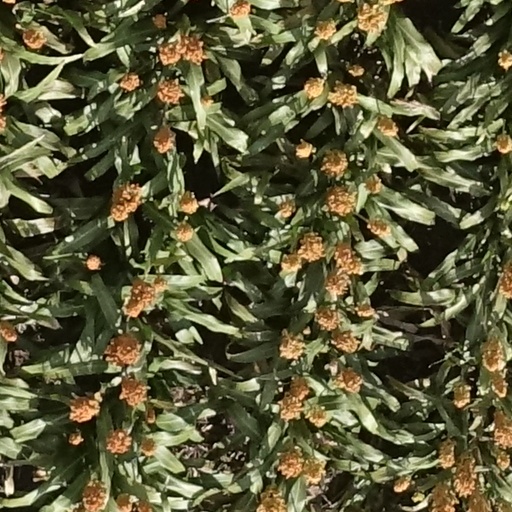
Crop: sorghum